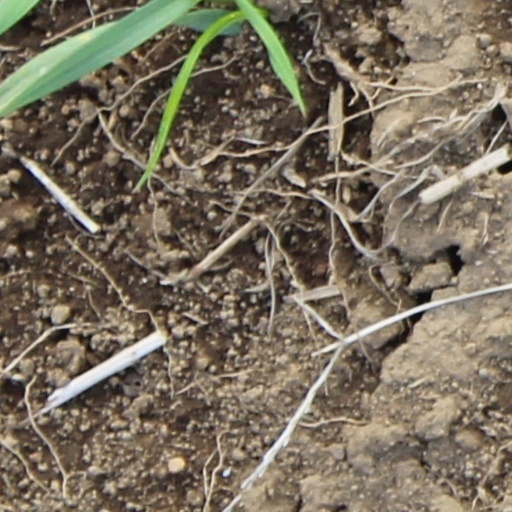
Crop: wheat